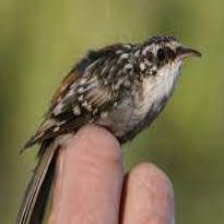
Species: BROWN CREPPER
Scientific name: CERTHIA AMERICANA